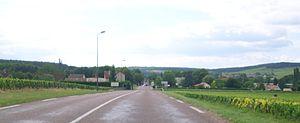
Entrée de Mercurey (par Chalon-sur-Saône)
Le mercurey est un vin d'appellation d'origine contrôlée (AOC) de la Bourgogne viticole. Son vignoble est situé en Saône-et-Loire, à douze kilomètres au nord-ouest de Chalon-sur-Saône et à sept kilomètres de Givry. Cette AOC s'étend sur les communes de Mercurey et de Saint-Martin-sous-Montaigu.
Mercurey est une commune française située dans le département de Saône-et-Loire en région Bourgogne-Franche-Comté.